Sky position (RA, Dec in degrees): 4.619, -0.3342
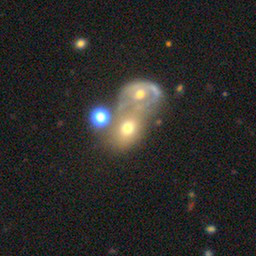
Galaxy morphology: Merging Galaxies